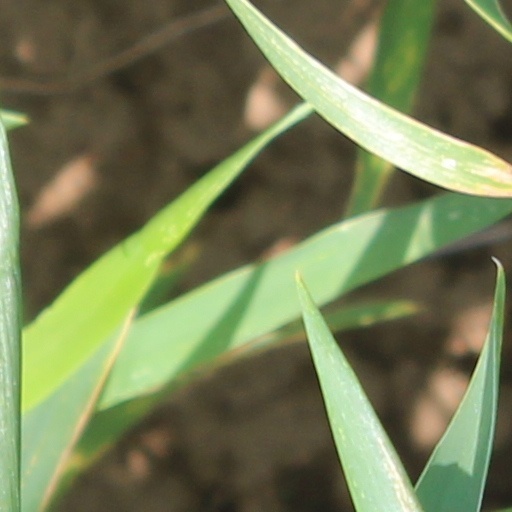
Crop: wheat